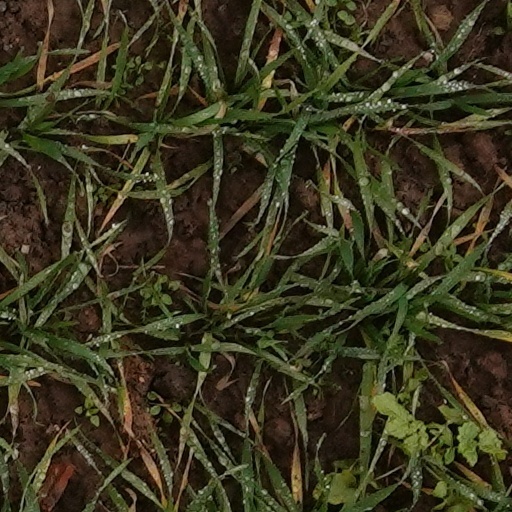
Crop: wheat